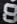
Number: 8